O'Flaherty V.C.

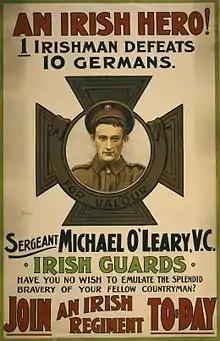
A recruiting poster depicting Irish war hero Michael John O'Leary

O'Flaherty's exploits in the war and role in recruiting drives are based on those of Irish Catholic Victoria Cross winner Michael John O'Leary. In February 1915 O'Leary had captured two German barricades, killing the gun crew of the first and capturing the second after running out of ammunition. O'Leary had been given a grand reception attended by thousands of Londoners in Hyde Park on 10 July 1915. Recruitment was a highly divisive subject in Ireland at the time. O'Leary was also greeted by cheering crowds in his home town of Macroom, but he was jeered by Ulster Volunteers at a recruitment drive in Ballaghaderrin during the autumn of 1915. This treatment caused such a scandal that it was raised in the Houses of Parliament in December. Like O'Flaherty's mother, O'Leary's father was a fervent Irish nationalist.